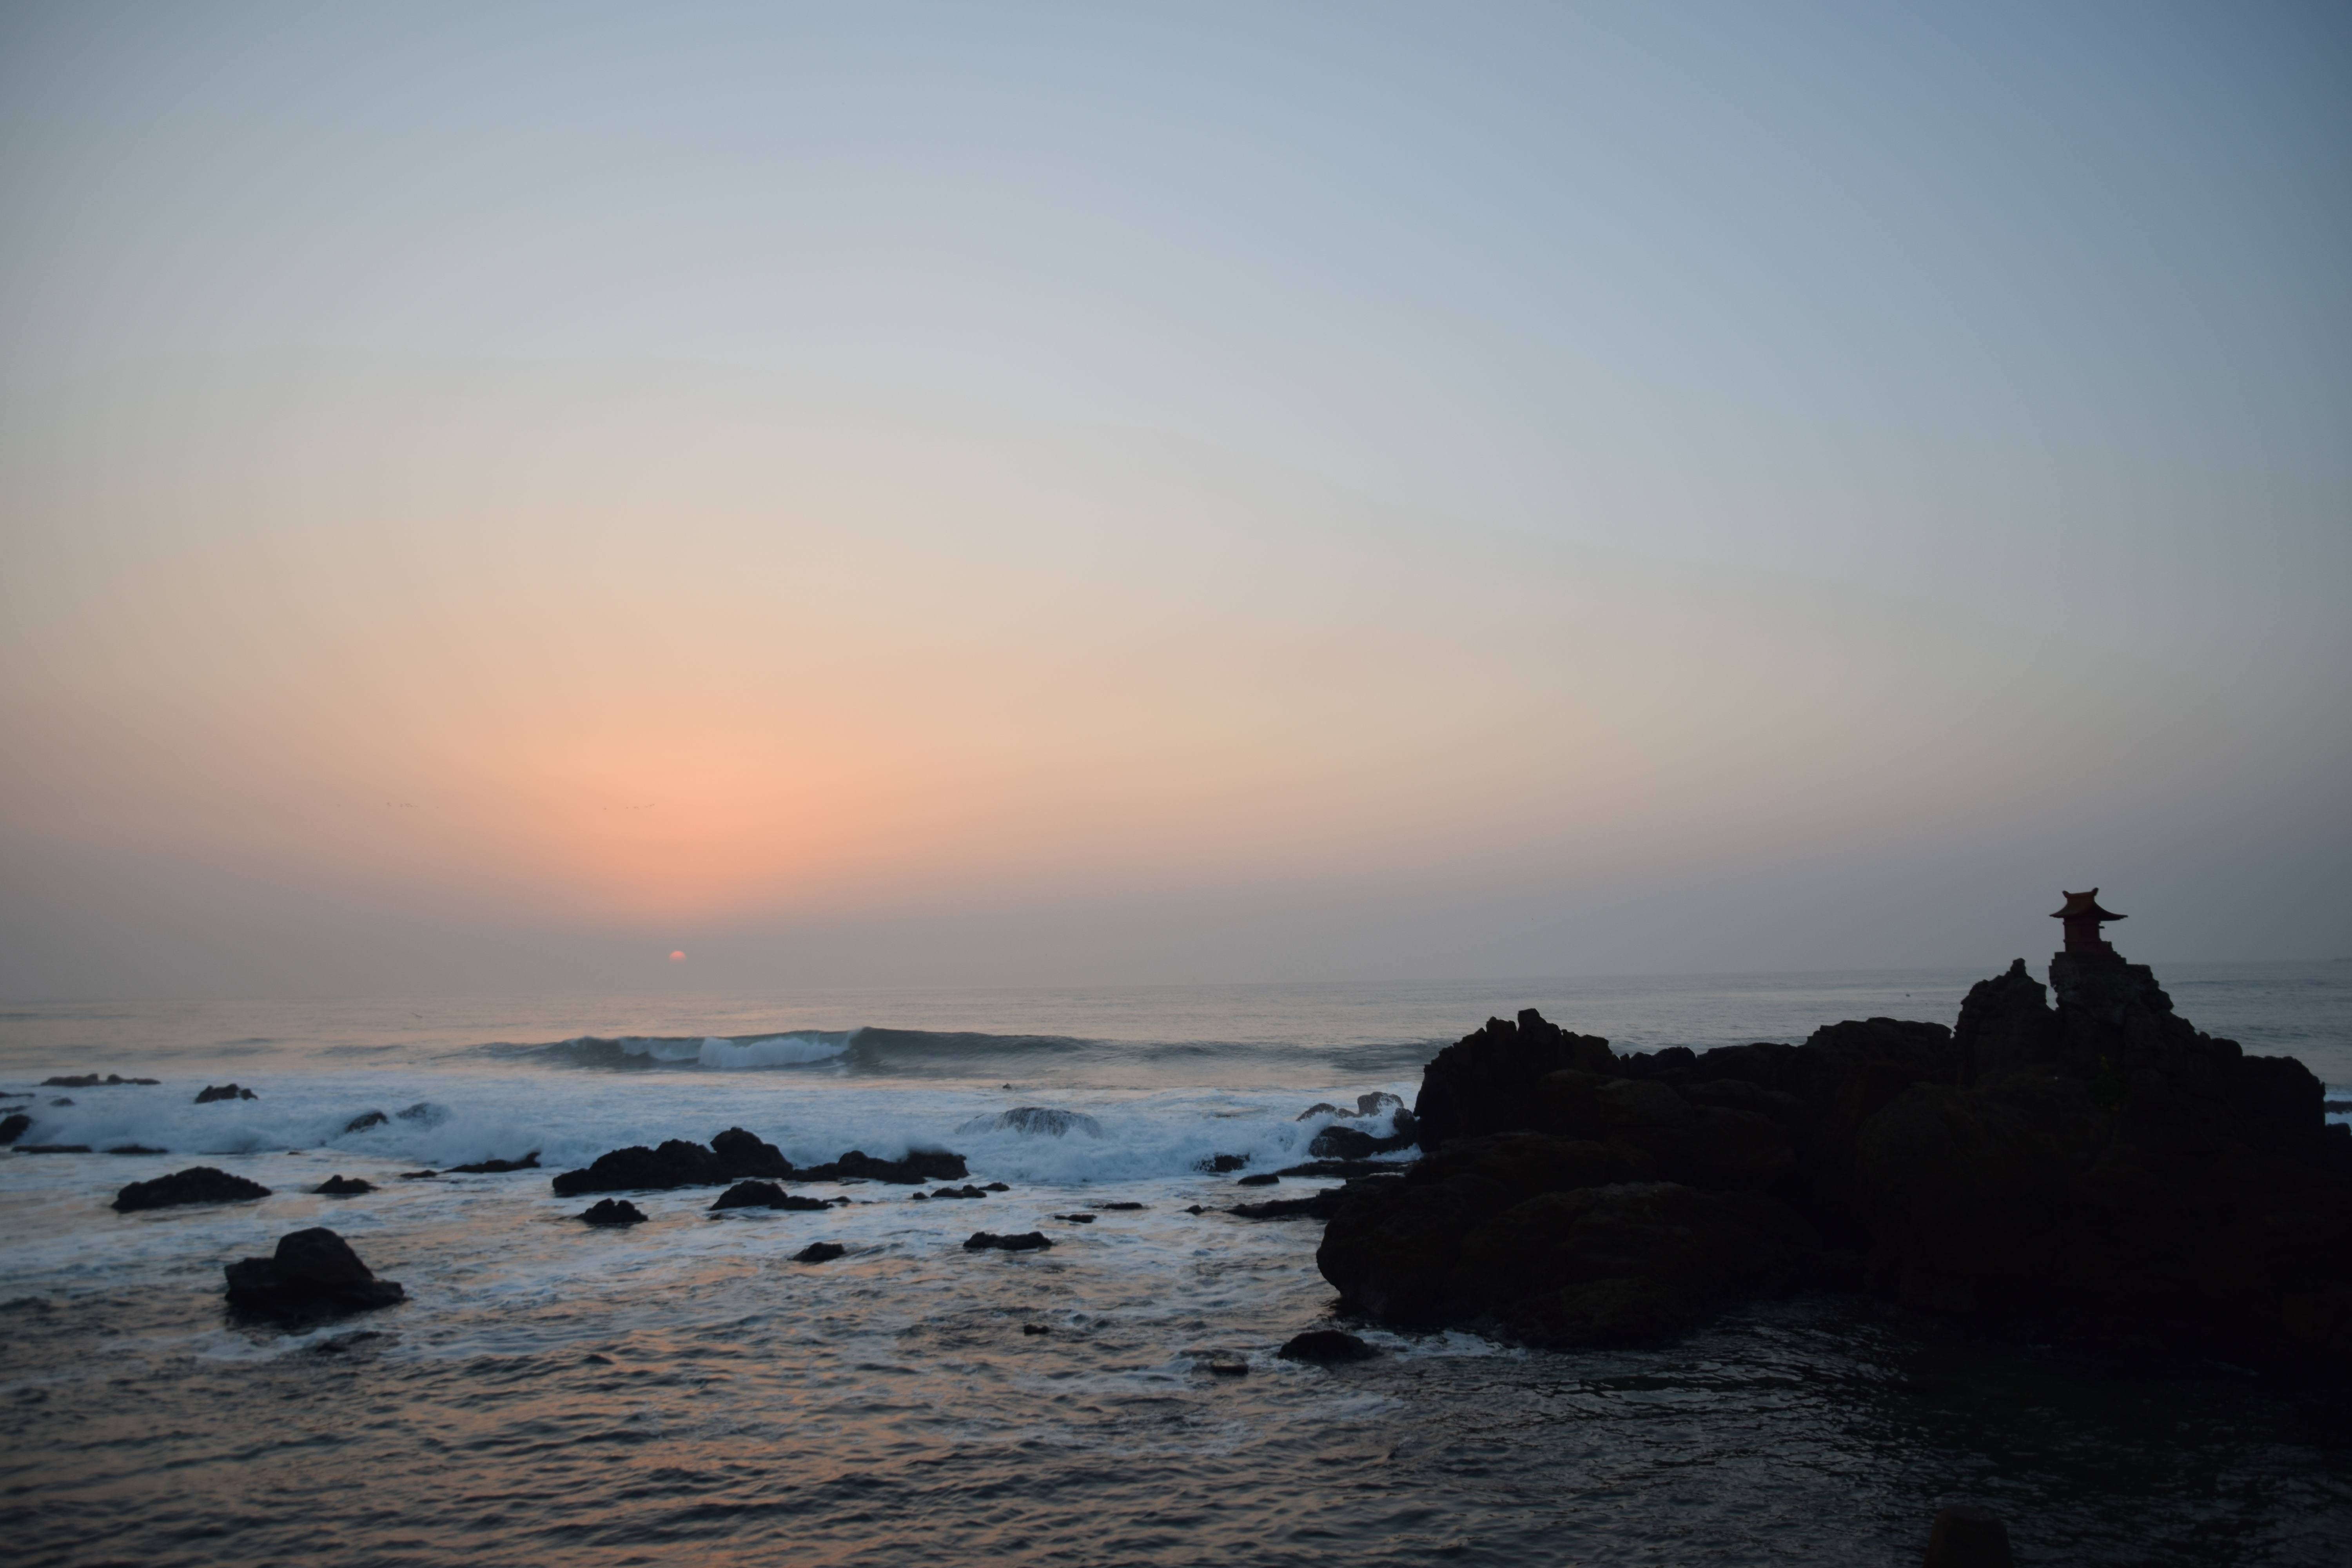
beach, sea, coast, sand, rock, ocean, horizon, cloud, sky, sunrise, sunset, sunlight, morning, shore, wave, dawn, cliff, dusk, evening, tower, bay, terrain, body of water, cape, pacific ocean, atmospheric phenomenon, wind wave, isohara, japan sun